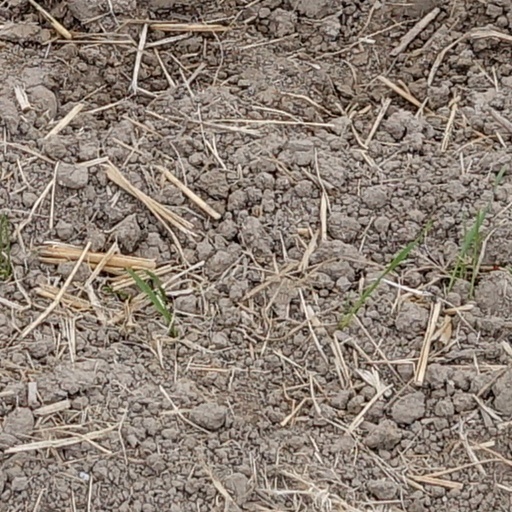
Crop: wheat